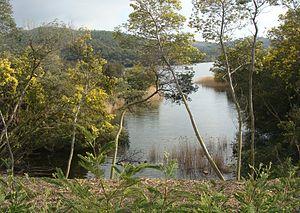
La retenue du Trapan aperçue entre les mimosas en fleurs qui la bordent côté nord.
Le barrage du Trapan est un barrage situé sur la bordure ouest de la commune de Bormes-les-Mimosas, dans le département du Var.
Le Pellegrin est un ruisseau et un petit fleuve côtier français qui coule dans le département du Var, en région Provence-Alpes-Côte d'Azur. Il prend sa source dans le massif des Maures, et se jette dans la Mer Méditerranée.